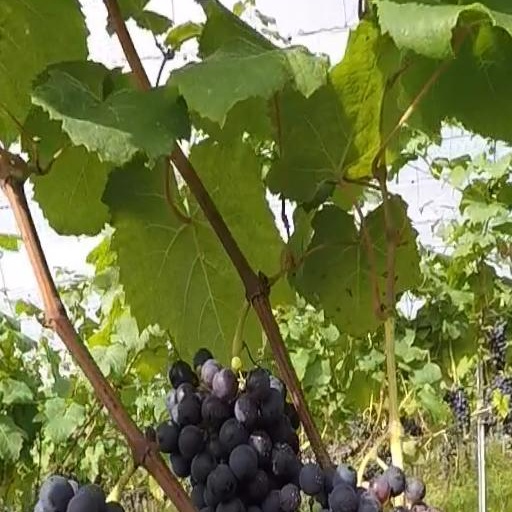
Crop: grape